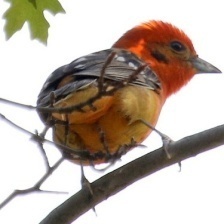
Species: FLAME TANAGER
Scientific name: PIRANGA BIDENTATA